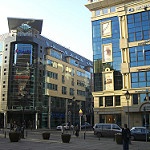
Label: non_damage_buildings_street